George Henry Sanderson

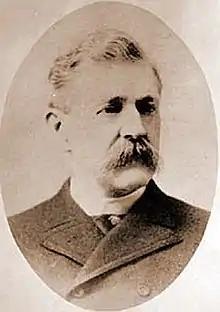

George Henry Sanderson (1824 – February 1, 1893) was a politician of the United States Republican Party. Sanderson was born in Boston, Massachusetts, and traveled to San Francisco during the 1849 Gold Rush in California. He served as the 22nd Mayor of San Francisco from January 5, 1891, to January 3, 1893.